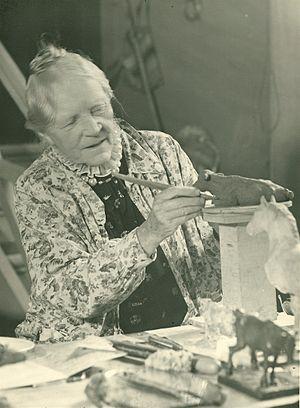
Carl August Nielsen est un compositeur danois.
Anne Marie Carl-Nielsen née Brodersen est une peintre et sculpteur danoise, membre du conseil de l'Académie royale danoise des beaux arts.